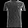
Label: T - shirt / top